V-2 rocket

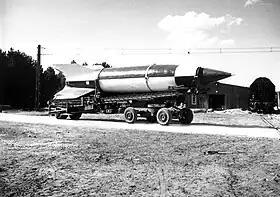
Operation Backfire V-2 rocket on "Meillerwagen"

Unlike the V-1, the V-2's speed and trajectory made it practically invulnerable to anti-aircraft guns and fighters, as it dropped from an altitude of at up to three times the speed of sound at sea level (approximately ). Nevertheless, the threat of what was then code-named "Big Ben" was great enough that efforts were made to seek countermeasures. The situation was similar to the pre-war concerns about manned bombers and resulted in a similar solution, the formation of the Crossbow Committee, to collect, examine and develop countermeasures.